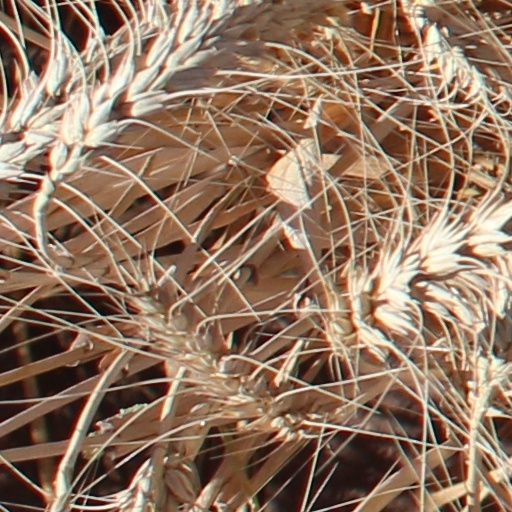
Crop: wheat